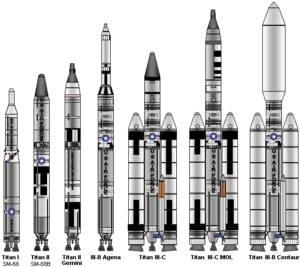
La liste des systèmes classiques de lancement orbital recense tous les engins développés ou en développement qui permettent de placer un satellite en orbite. Elle comprend les lanceurs et autres systèmes de lancement conventionnels existants comme la navette spatiale américaine.
La suprématie concerne l'état de supériorité sur le plan militaire qu'une technique guerrière, et donc la puissance la détenant, peut avoir sur les autres.
Titan est une famille de lanceurs lourds, qui furent utilisés entre 1959 et 2005 pour placer en orbite les satellites militaires américains de grande taille. La NASA l'a également utilisée de manière marginale pour lancer tous les vaisseaux du programme Gemini ainsi que quelques sondes spatiales telles que Cassini. Le lanceur est dérivé du missile balistique intercontinental SM-68 Titan et est caractérisé par le recours à des ergols hypergoliques stockables. Des versions de plus en plus puissantes ont été développées pour accompagner l'augmentation de taille des satellites militaires. Le lanceur a inauguré en 1965 dans sa version Titan 3C l'utilisation de propulseurs d'appoint à propergol solide de grand diamètre qui ont inspiré ceux de la navette spatiale américaine et qui lui ont permis de placer 13 tonnes en orbite basse contre 3 tonnes dans les versions précédentes. Cette architecture a été reprise sur la dernière version, Titan IV, produite à partir de 1988, capable de placer près de 22 tonnes en orbite basse.